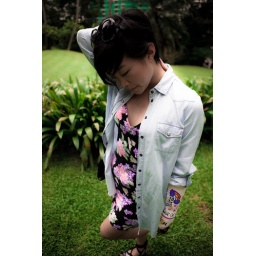
Girl in a flower dress